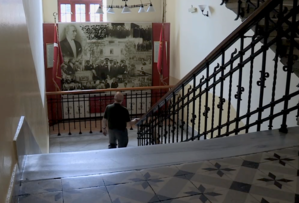
Portrait d'Ataturk dans un escalier du Lycée
Le lycée de Galatasaray, anciennement École impériale Mekteb-i Sultani, est un lycée situé à Istanbul. C'est le lycée le plus connu et le plus réputé de Turquie et c'est également le seul lycée public francophone. Toutes les matières scientifiques sont dispensées en français par des professeurs français, tandis que les autres matières sont dispensées en turc par des professeurs turcs.